Yu-Gi-Oh! Duel Monsters season 5

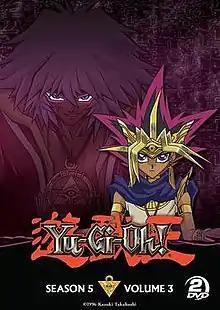

The fifth and final season of Yu-Gi-Oh! Duel Monsters, loosely based on the manga by Kazuki Takahashi, aired in Japan on TV Tokyo from December 24, 2003, to September 29, 2004. The official name of the latter arc of the season is "Pharaoh's Memories arc". In the United States, the season aired from August 27, 2005, to June 10, 2006, on Kids' WB and broadcast under the "Grand Championship" (episodes 1–14) and "Dawn of the Duel" subtitles.